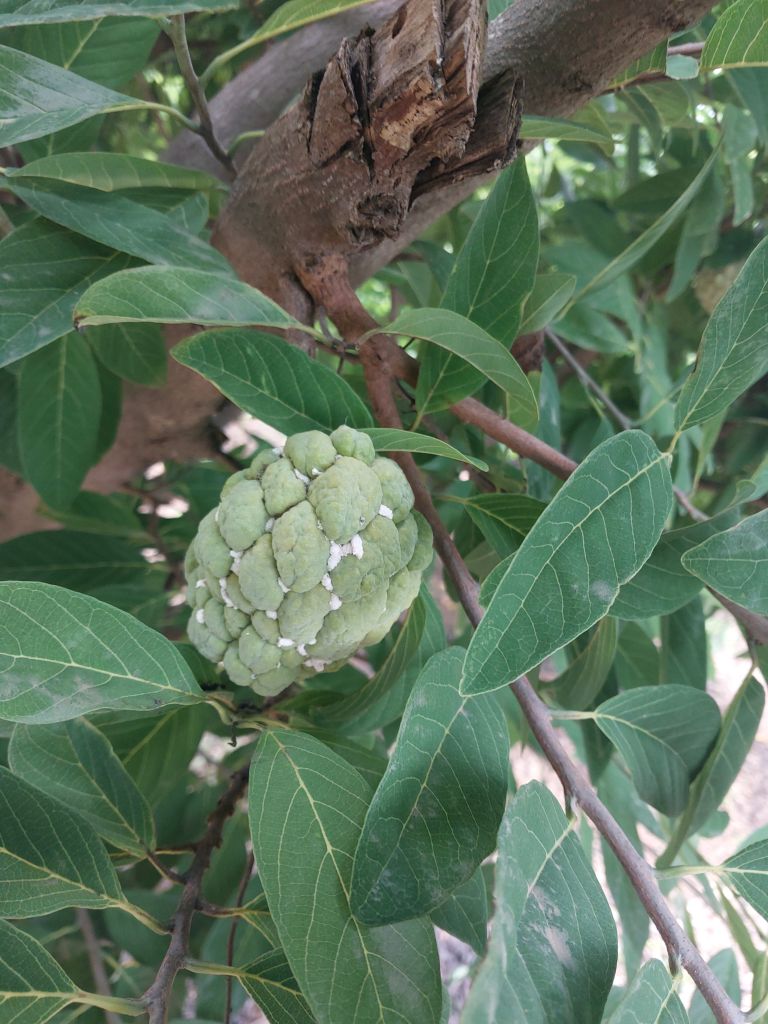
Disease label: Mealy Bug